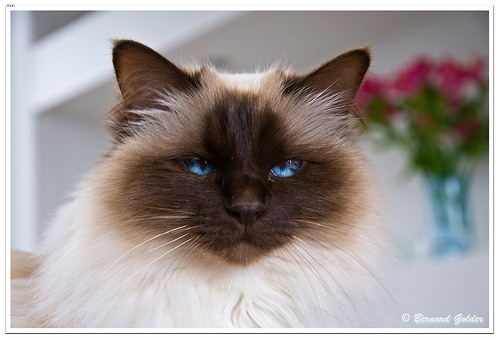
Breed: birman